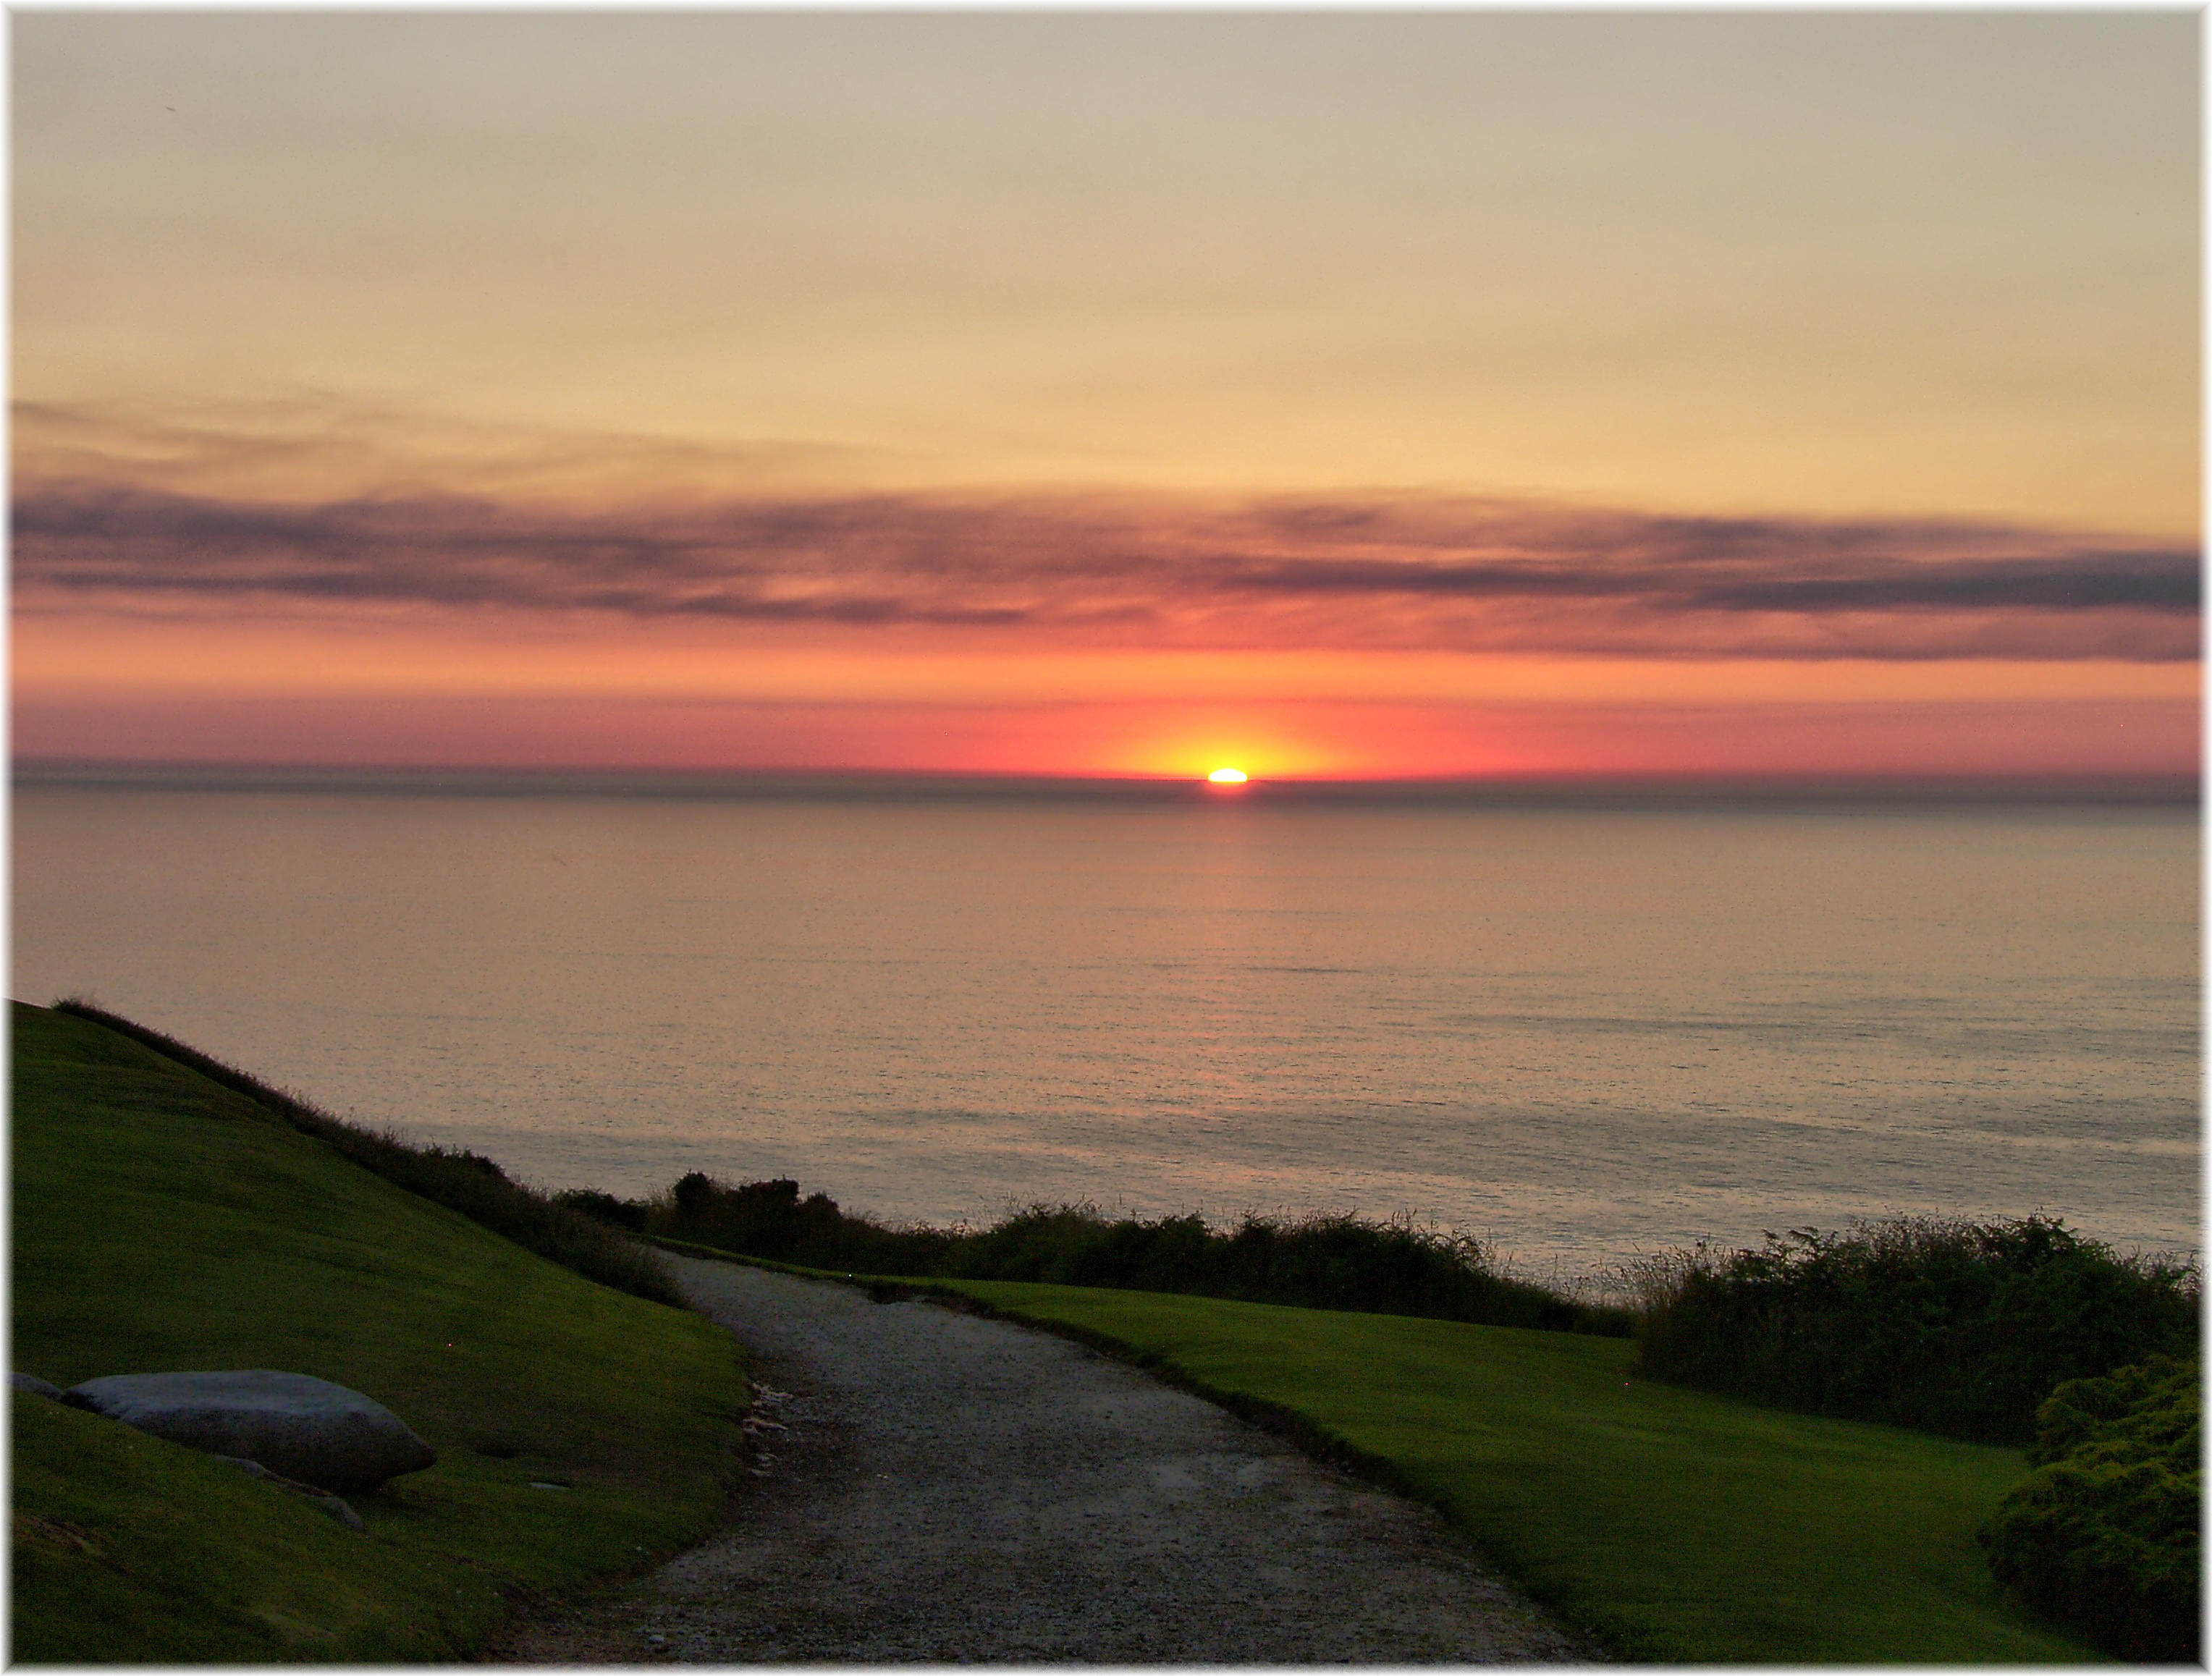
beach, sea, coast, ocean, horizon, cloud, sunrise, sunset, morning, shore, dawn, dusk, europe, bay, spain, europa, mar, agua, puestadesol, galicia, atardecer, musictomyeyeslevel1, oceano, espana, galiza, auga, atlantico, montesanpedro, lacoruna, afterglow, acoru a, coru a, panoramafotogr fico